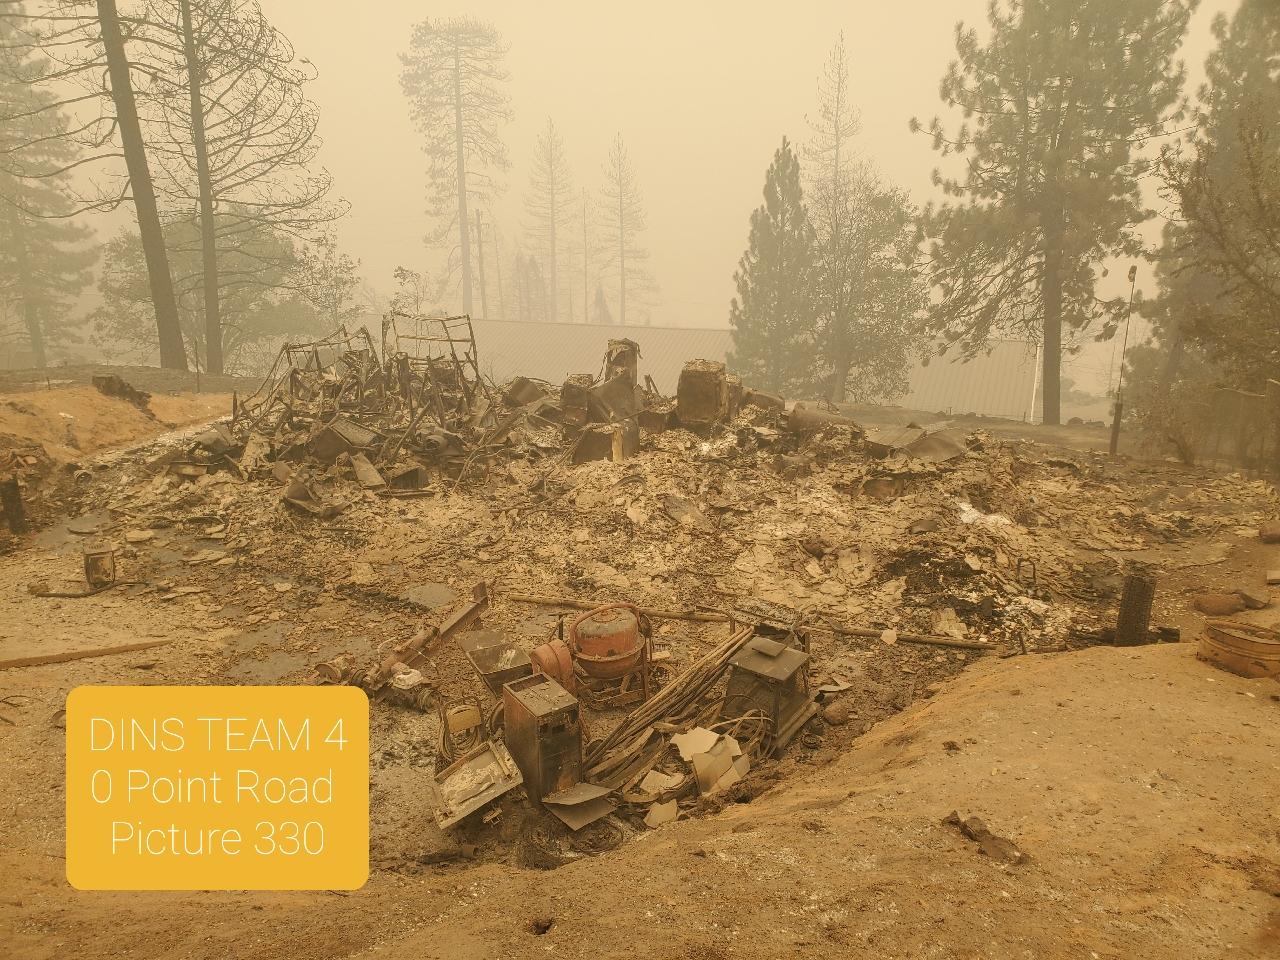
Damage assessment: destroyed